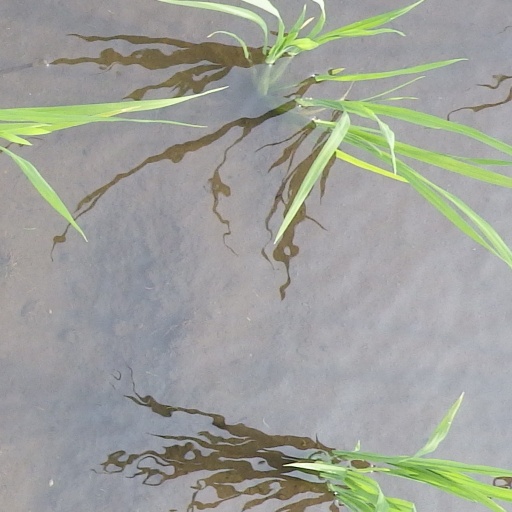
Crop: rice